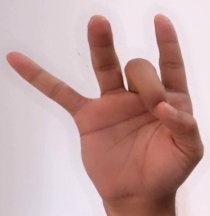
ASL sign: 8